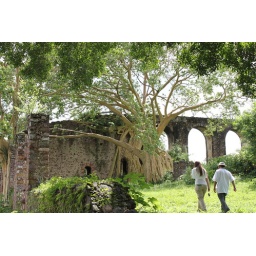
Ex hacienda de Taxco - the Maquey tree in the back has a bark used to make paper